Craig Huby

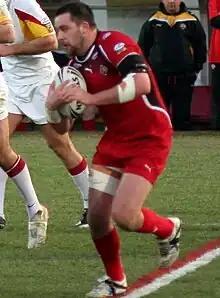

Craig Huby (born 27 March 1986) was an English rugby league footballer. He has previously played as a for Wakefield Trinity and the Huddersfield Giants in the Super League, and spent 11 years with the Castleford Tigers, playing in the Super League and the second tier of English rugby league. He is currently the assistant coach at Sheffield Eagles.